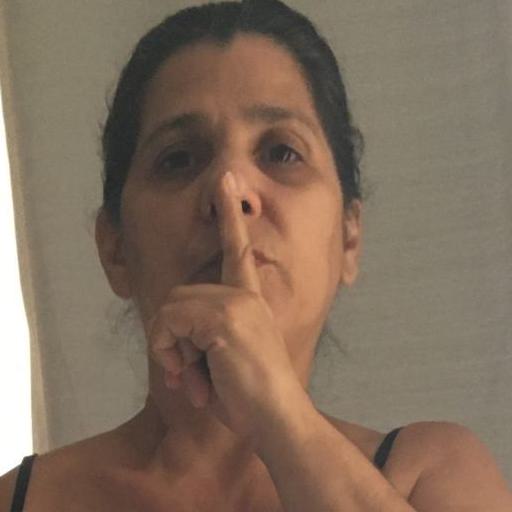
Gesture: mute